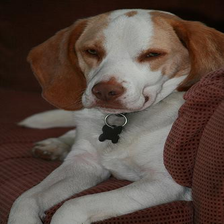
Species: dog
Breed: beagle